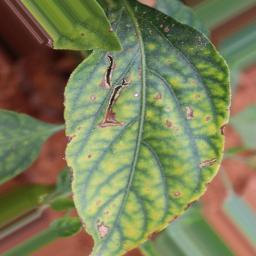
Label: nutritional